Chestnut (joke)

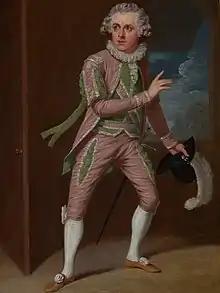
William Dimond, one of whose plays may originate the term "chestnut"

A plausible explanation for the term given by the "Oxford English Dictionary" is that it originates from a play named "The Broken Sword" by William Dimond, in which one character keeps repeating the same stories, one of them about a cork tree, and is interrupted each time by another character who says: "Chestnut, you mean ... I have heard you tell the joke twenty-seven times and I am sure it was a chestnut." The play was first performed in 1816, but the term "old chestnut" did not come into widespread usage until the 1880s.